Travertine

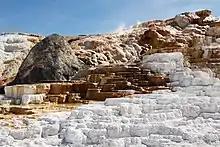
Travertine terraces at Mammoth Hot Springs, Yellowstone National Park, in 2016

Travertine is a form of terrestrial limestone deposited around mineral springs, especially hot springs. It often has a fibrous or concentric appearance and exists in white, tan, cream-colored, and rusty varieties. It is formed by a process of rapid precipitation of calcium carbonate, often at the mouth of a hot spring or in a limestone cave. In the latter, it can form stalactites, stalagmites, and other speleothems.